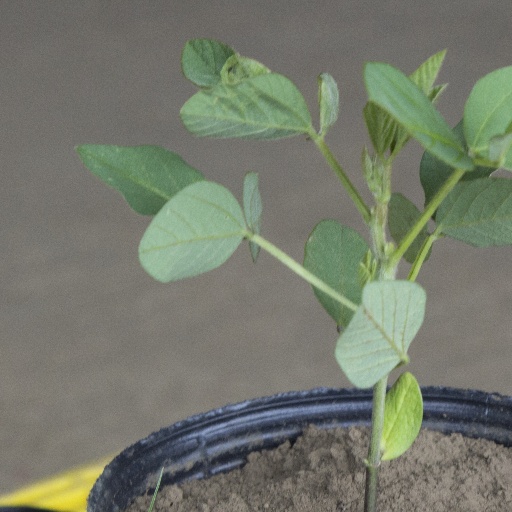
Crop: soybean